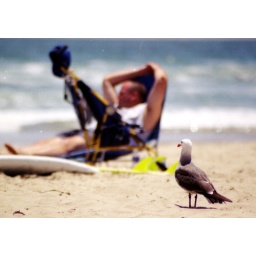
I was sitting on the beach in Pismo with my camera and saw this bird staring at the guy in the background.